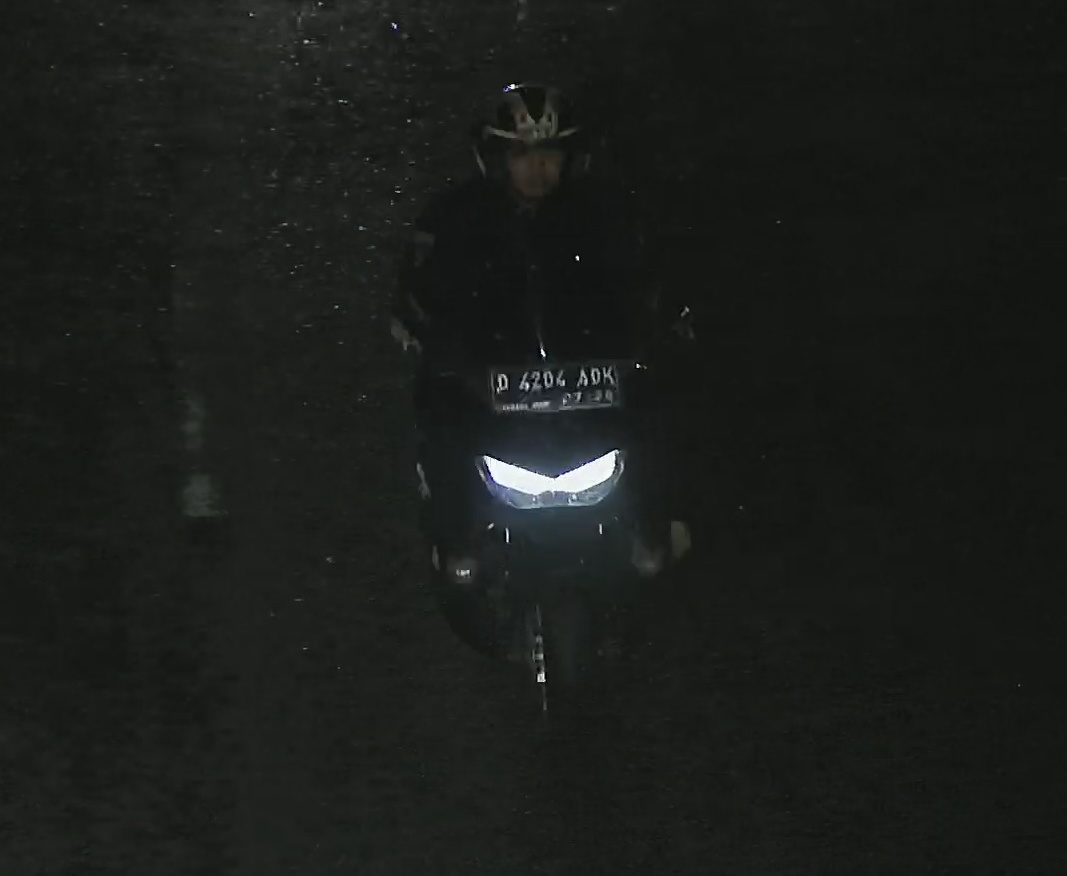
person-with-helmet: 1
person-without-helmet: 0